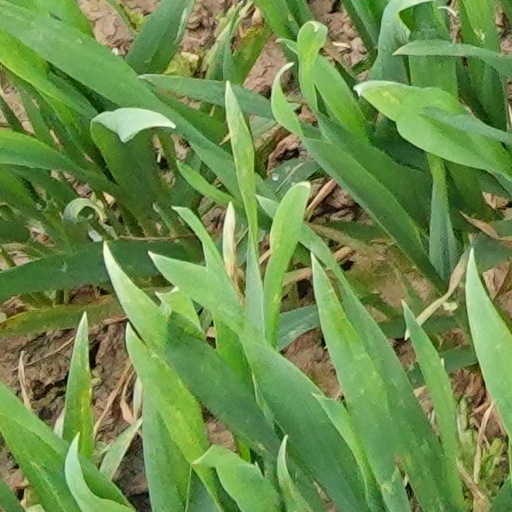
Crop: wheat